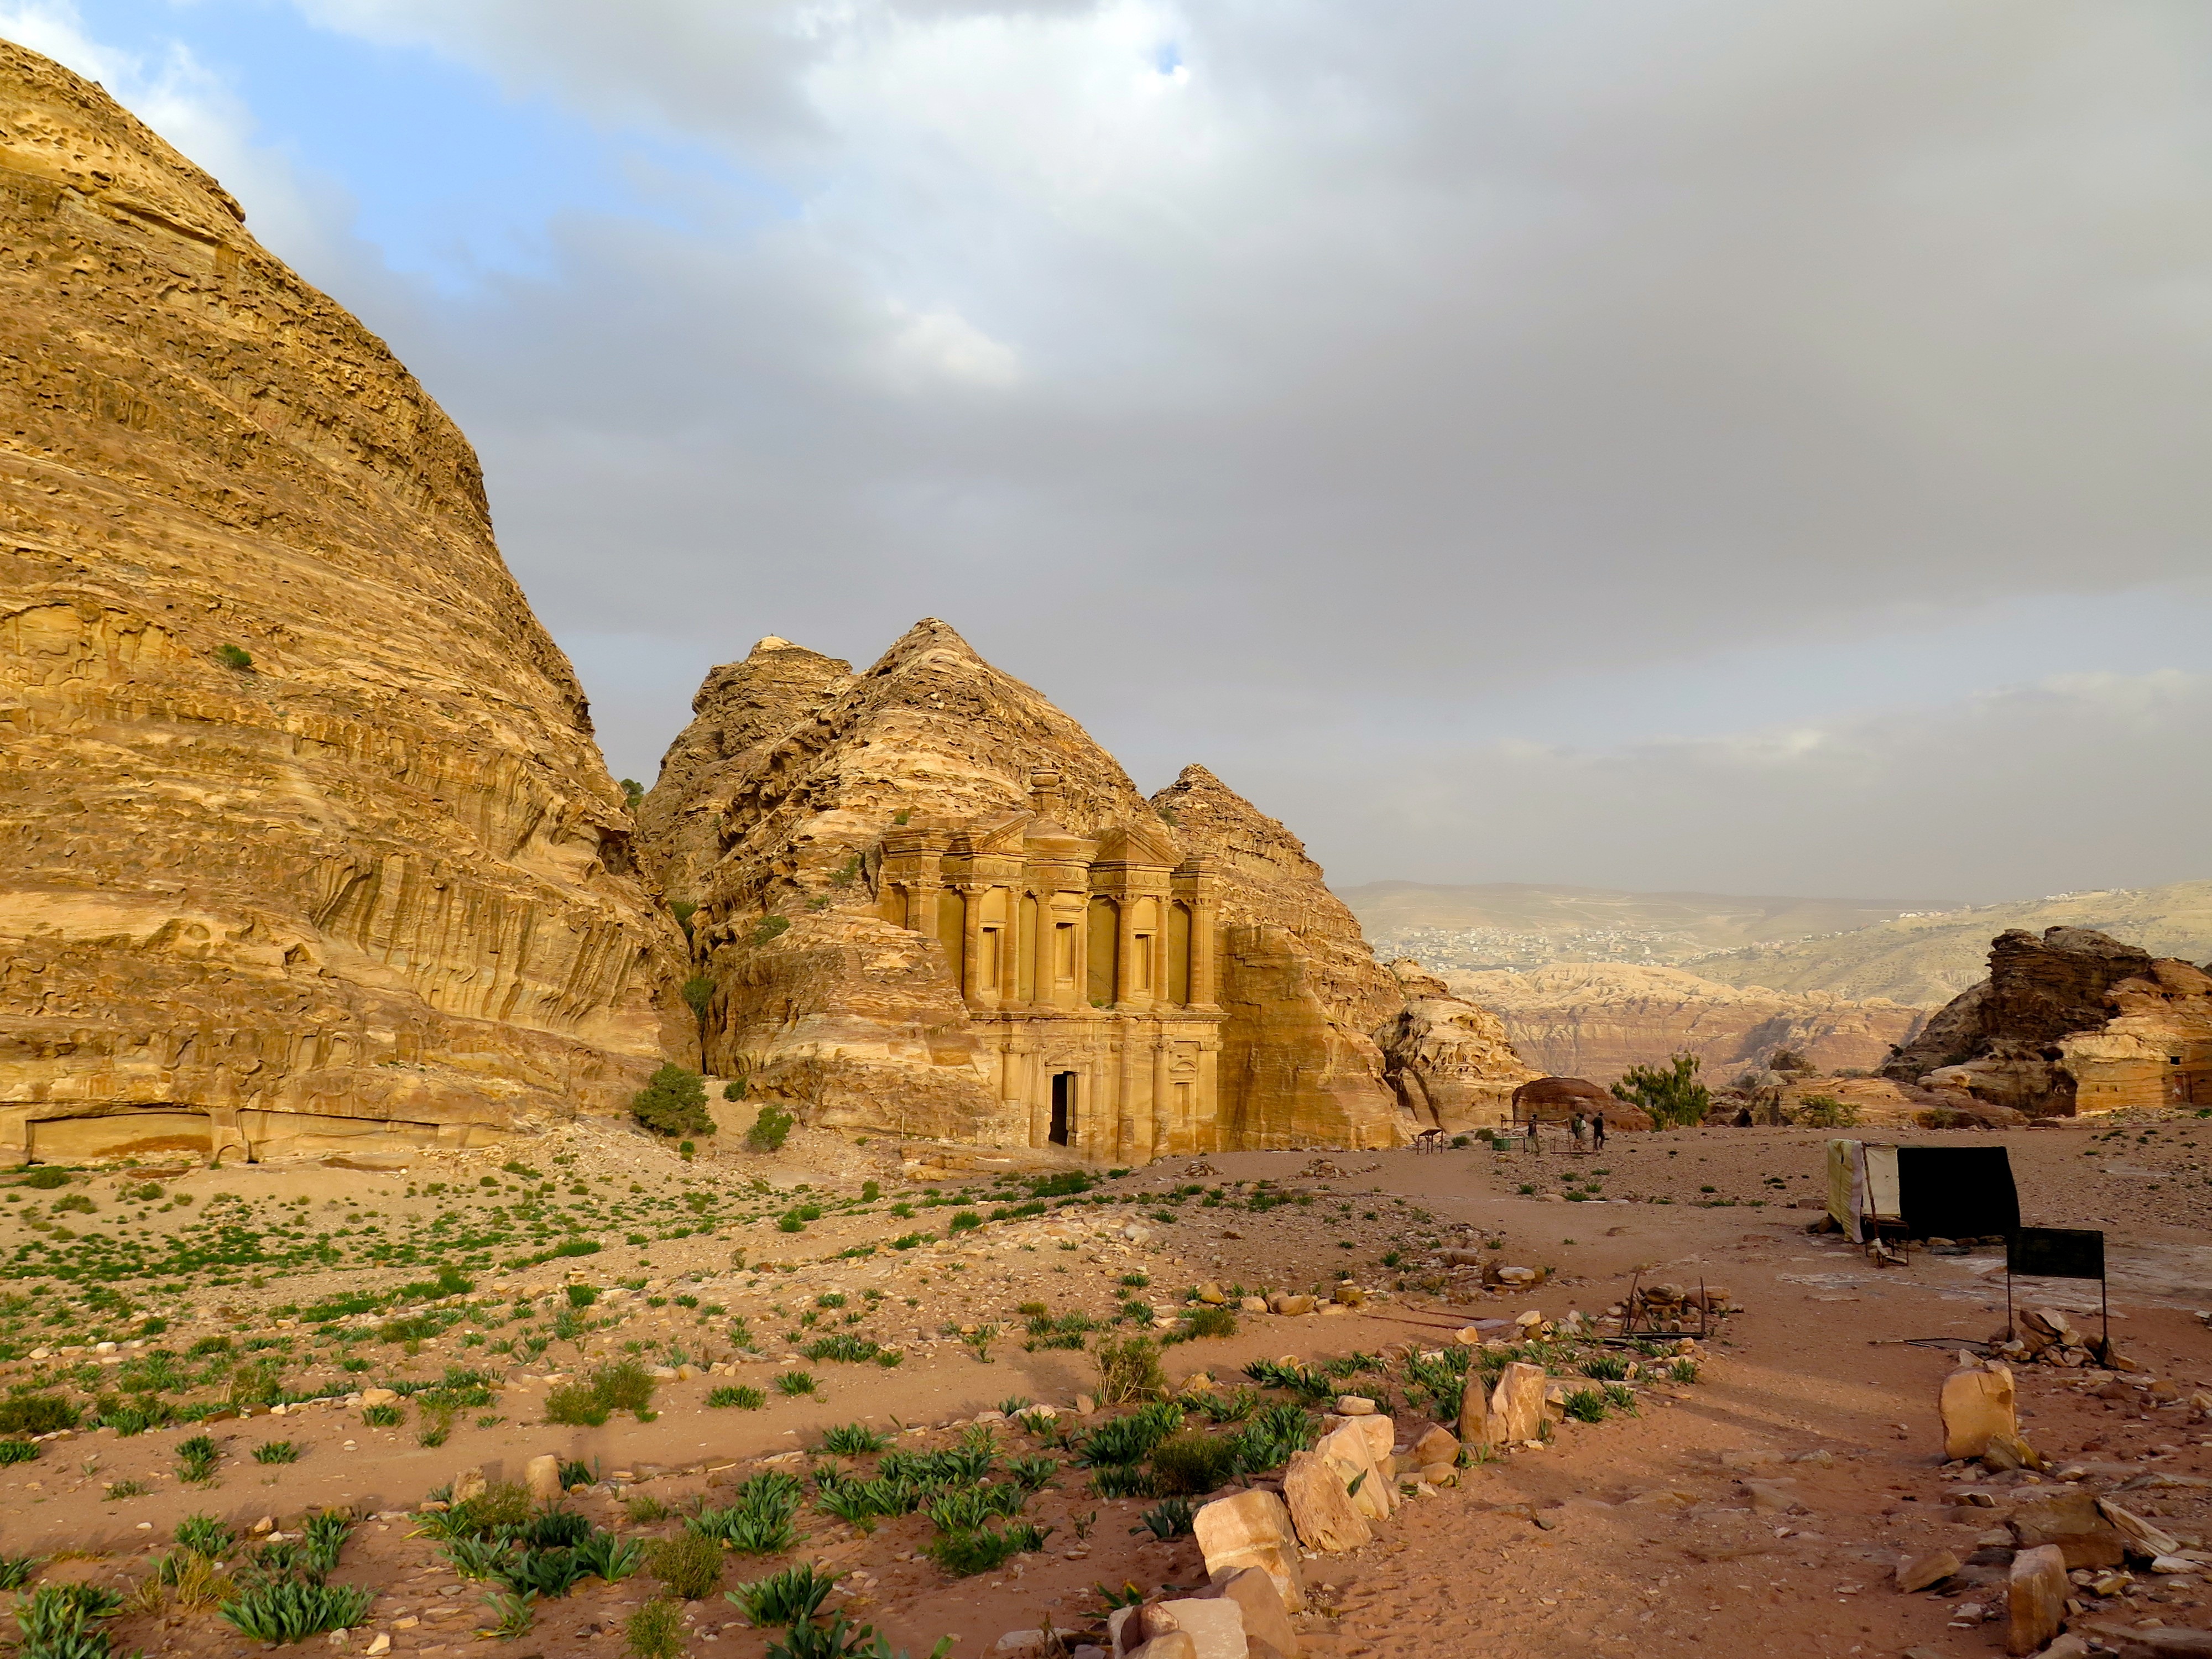
landscape, rock, mountain, hill, desert, valley, monument, village, cliff, arch, terrain, jordan, geology, temple, ruins, badlands, plateau, wadi, butte, petra, rural area, middle east, ancient history, natural environment, mountainous landforms